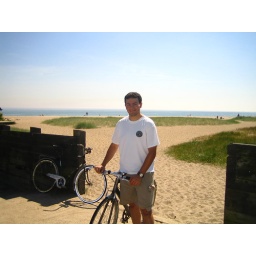
I took a bike ride along the coast in Copenhagen